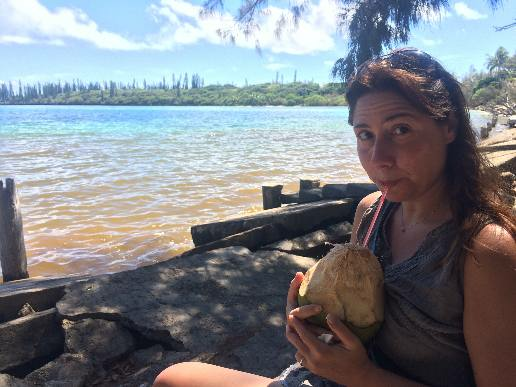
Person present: Yes